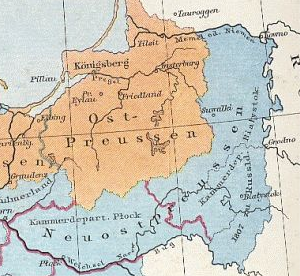
Le territoire de la Prusse se divisait avant la Première Guerre mondiale en douze provinces comprenant trente-sept districts administratifs.